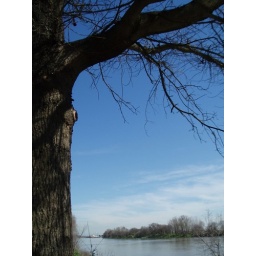
and water intake plant (under contruction for another year) in distance.